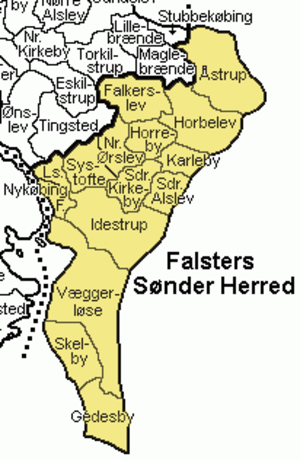
Falsters Sønder Herred
Falsters Sønder Herred var et herred i Maribo Amt. Herredet var en del af Lolland-Falster Rytterdistrikt, og hørte oprindeligt under Nykøbing Len, der i 1662 blev ændret til Nykøbing Amt, indtil det i 1803 blev en del af Maribo Amt.